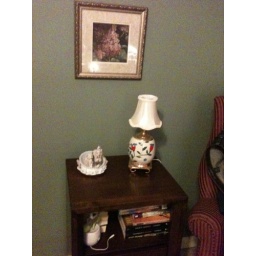
New ceramic lamp in bedroom